Monon Commercial Historic District

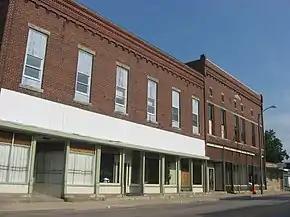
Monon Commercial Historic Historic District, June 2012

Monon Commercial Historic District is a national historic district located at Monon, White County, Indiana. The district encompasses 24 contributing buildings in the central business district of Monon. It developed between about 1860 and 1940 and includes representative examples of Italianate and Classical Revival style architecture. Notable contributing resources include the C.M. Horner's Bank (c. 1870, 1921), Monon Town Hall (c. 1920), Carnegie Library, Howard Theater (1938), Pogue Building (c. 1895), Fred Thomas Building (1912), Tull Block (1921), James Tull / J. Lackerman Building (c. 1895), Newbold Oldsmobile Building (c. 1910), State Bank of Monon (1912), and Odd Fellows Building (1911).